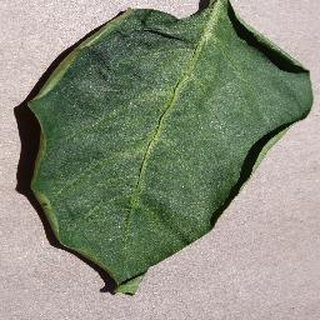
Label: healthy_bell_pepper